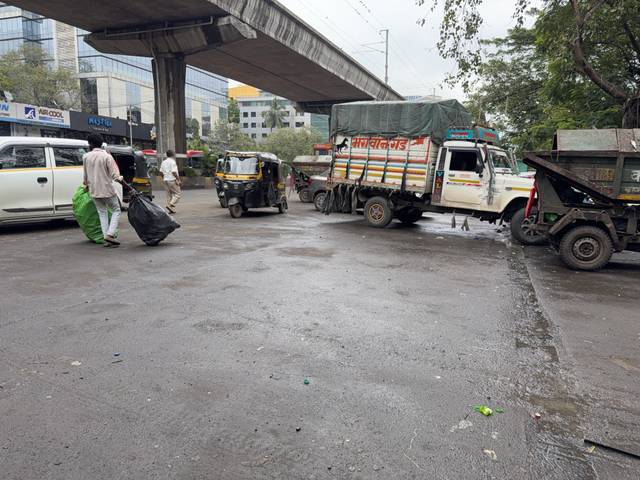
Region: India
Coordinates: 19.112, 72.866